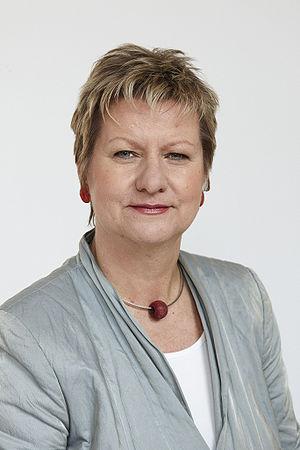
Les élections régionales de 2012 en Rhénanie-du-Nord-Westphalie ont eu lieu le dimanche 13 mai 2012, afin d'élire les cent quatre-vingt-un députés de la seizième législature du Landtag de Rhénanie-du-Nord-Westphalie, pour un mandat de cinq ans.
Les élections régionales de 2010 en Rhénanie-du-Nord-Westphalie se sont tenues le 9 mai 2010 dans le seul Land allemand de Rhénanie-du-Nord-Westphalie pour élire les députés de la quinzième législature du Landtag.